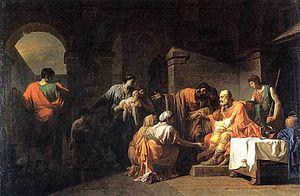
Jean François Pierre Peyron, né à Aix-en-Provence le 15 décembre 1744, et mort à Paris le 20 janvier 1814, est un peintre et graveur néoclassique français.
Bélisaire demandant l'aumône est un tableau peint par Jacques-Louis David en 1780 représentant le général byzantin Bélisaire alors déchu et aveugle et inspiré directement du roman Bélisaire de Jean-François Marmontel. Première peinture néo-classique importante de Jacques-Louis David elle rencontra un important succès au Salon de 1781. Le tableau est conservé au palais des Beaux-Arts de Lille et une réplique de dimensions réduites peinte en 1784 est conservée au musée du Louvre.
Cette page concerne l'année 562 du calendrier julien.